Earth structure

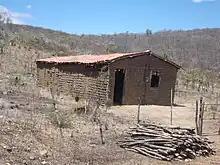
Mud house in Maranguape, Ceará State, Brazil

Earthworks are engineering works created through moving or processing quantities of soil or unformed rock.